Strangers (Yamada novel)

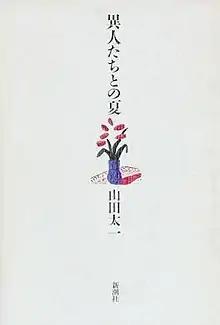
First edition (publ. 新潮社)

Strangers (Japanese: 異人たちとの夏, Romanization: "Ijintachi to no natsu", lit. "Summer with the Strangers") is a novel by Taichi Yamada, published in 1987.